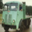
Label: truck